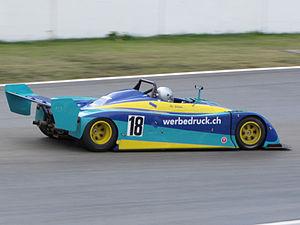
Automobiles Martini est un fabricant de voitures de course français fondé par Renato Tico Martini et basé à Magny-Cours dans la Nièvre.